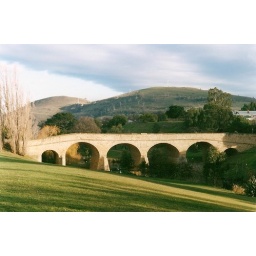
This is Richmond Bridge, near Hobart Tasmania. Built by convicts, it is the oldest standing bridge in Australia.